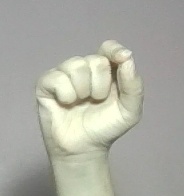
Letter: fa